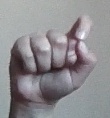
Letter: fa